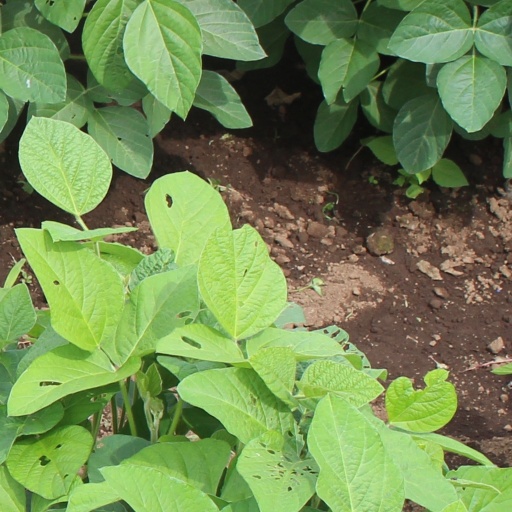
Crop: soybean